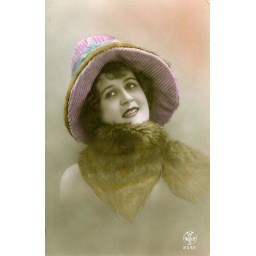
Lady in striped hat